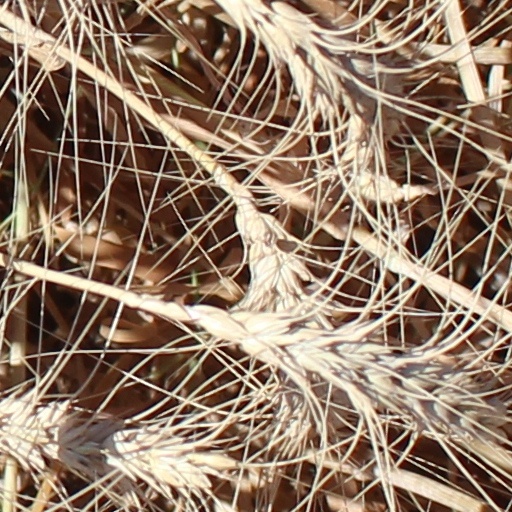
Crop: wheat